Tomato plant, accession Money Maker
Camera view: bottom (45 deg); turntable rotation: 180 degrees
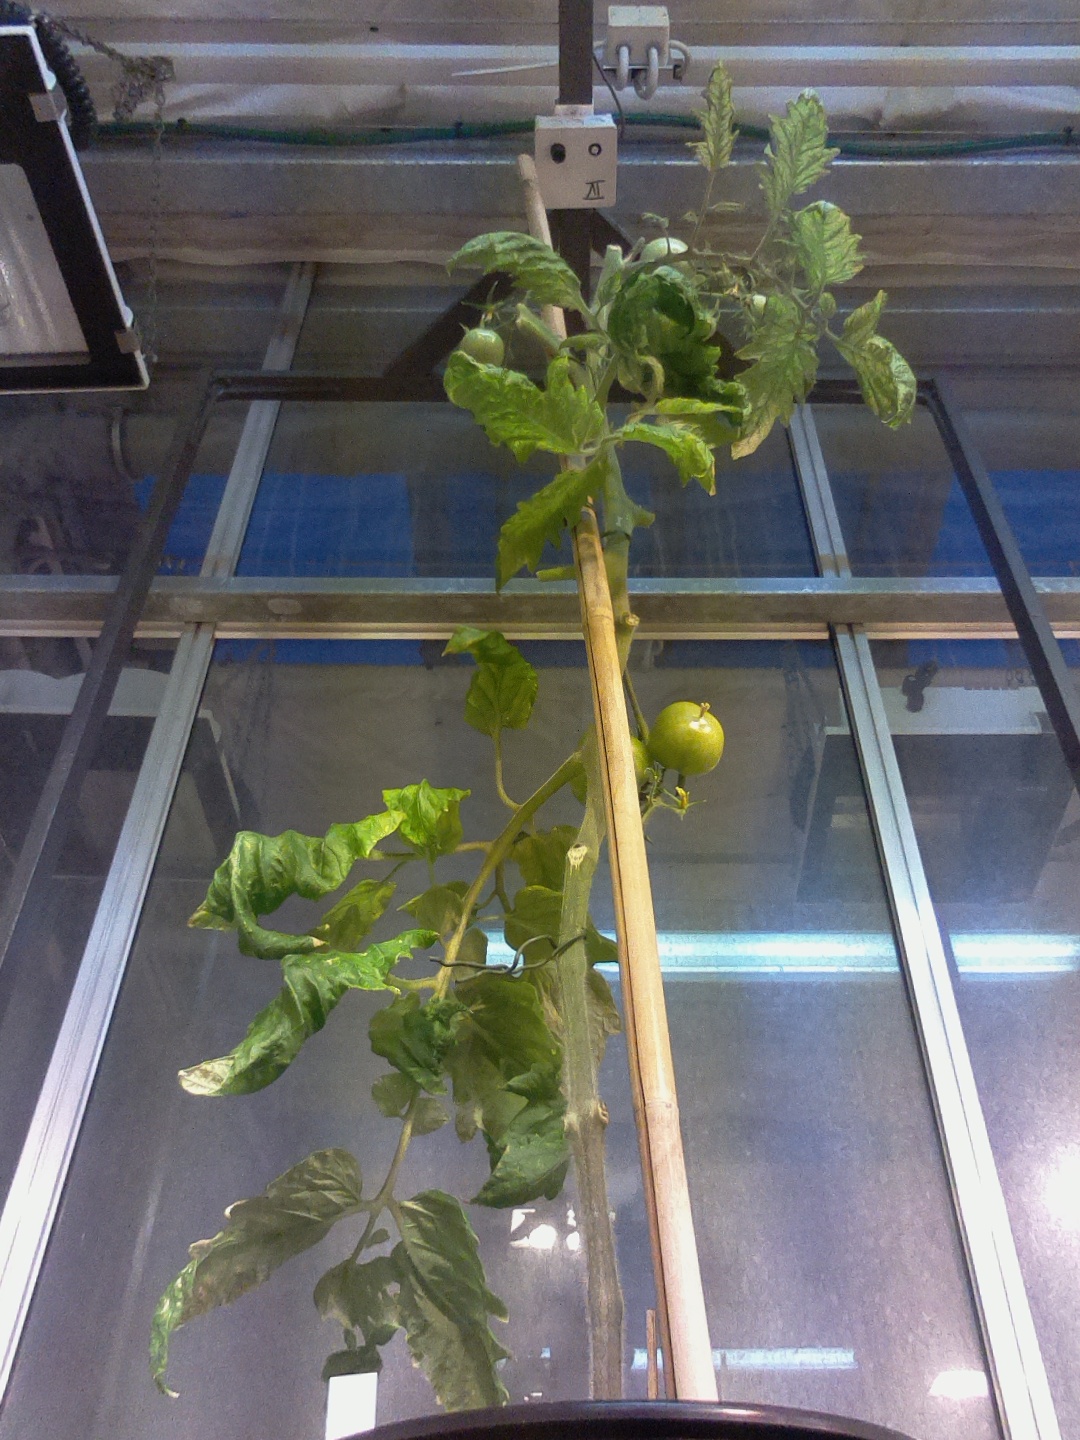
BBCH growth stage 78: 80% -90% of final fruit size